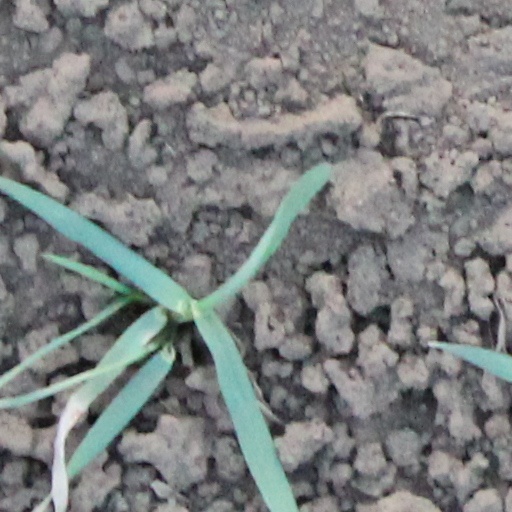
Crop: wheat